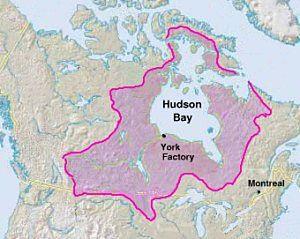
Louis « David » Riel est un homme politique canadien ayant également la citoyenneté américaine, chef du peuple métis dans les Prairies canadiennes et fondateur de la province du Manitoba. Il a dirigé deux mouvements de résistance contre le gouvernement canadien dans le but de protéger les droits et la culture des Métis, alors que l'influence canadienne se faisait de plus en plus sentir dans les Territoires du Nord-Ouest.
La Compagnie de la Baie d'Hudson, fondée en 1670 pour la traite des fourrures dans la baie d'Hudson, est la plus vieille personne morale de l'Amérique du Nord et l'une des plus vieilles du monde encore en activité. Elle a toujours été intimement liée à l'histoire du Canada jusqu'en juillet 2008, moment de son acquisition et de sa gestion directe par la compagnie américaine NRDC. Créée à Londres, la Compagnie est pourtant fondée par deux Français coureurs des bois, Pierre-Esprit Radisson et Médard Chouart des Groseilliers. Après la chute de la Nouvelle-France en 1763, elle a étendu son réseau de postes de traite vers l'ouest et le nord de ce qui allait devenir le Canada.